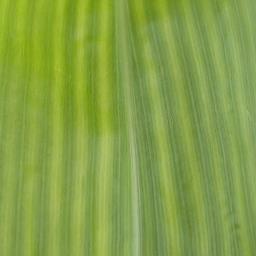
Crop: Maize
Condition: stripe-d